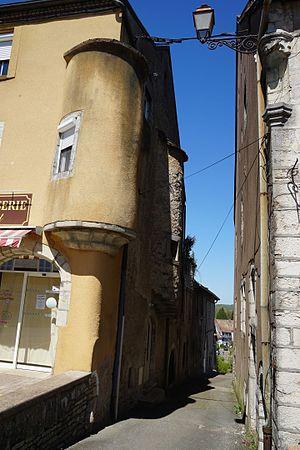
Ruelle de Villersexel.
Villersexel est une commune française située dans le département de la Haute-Saône en région de Bourgogne-Franche-Comté. Elle est le siège de la communauté de communes du pays de Villersexel. Son territoire vallonné, dont l'altitude varie de 257 à 318 mètres, fait partie des collines pré-jurassiennes. Il comprend une grande partie de forêt.